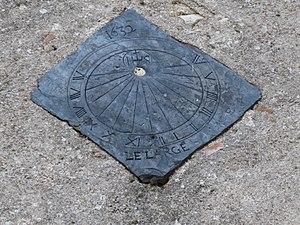
Cadran solaire 1632
Chavannes est une commune française située dans le département du Cher en région Centre-Val de Loire.